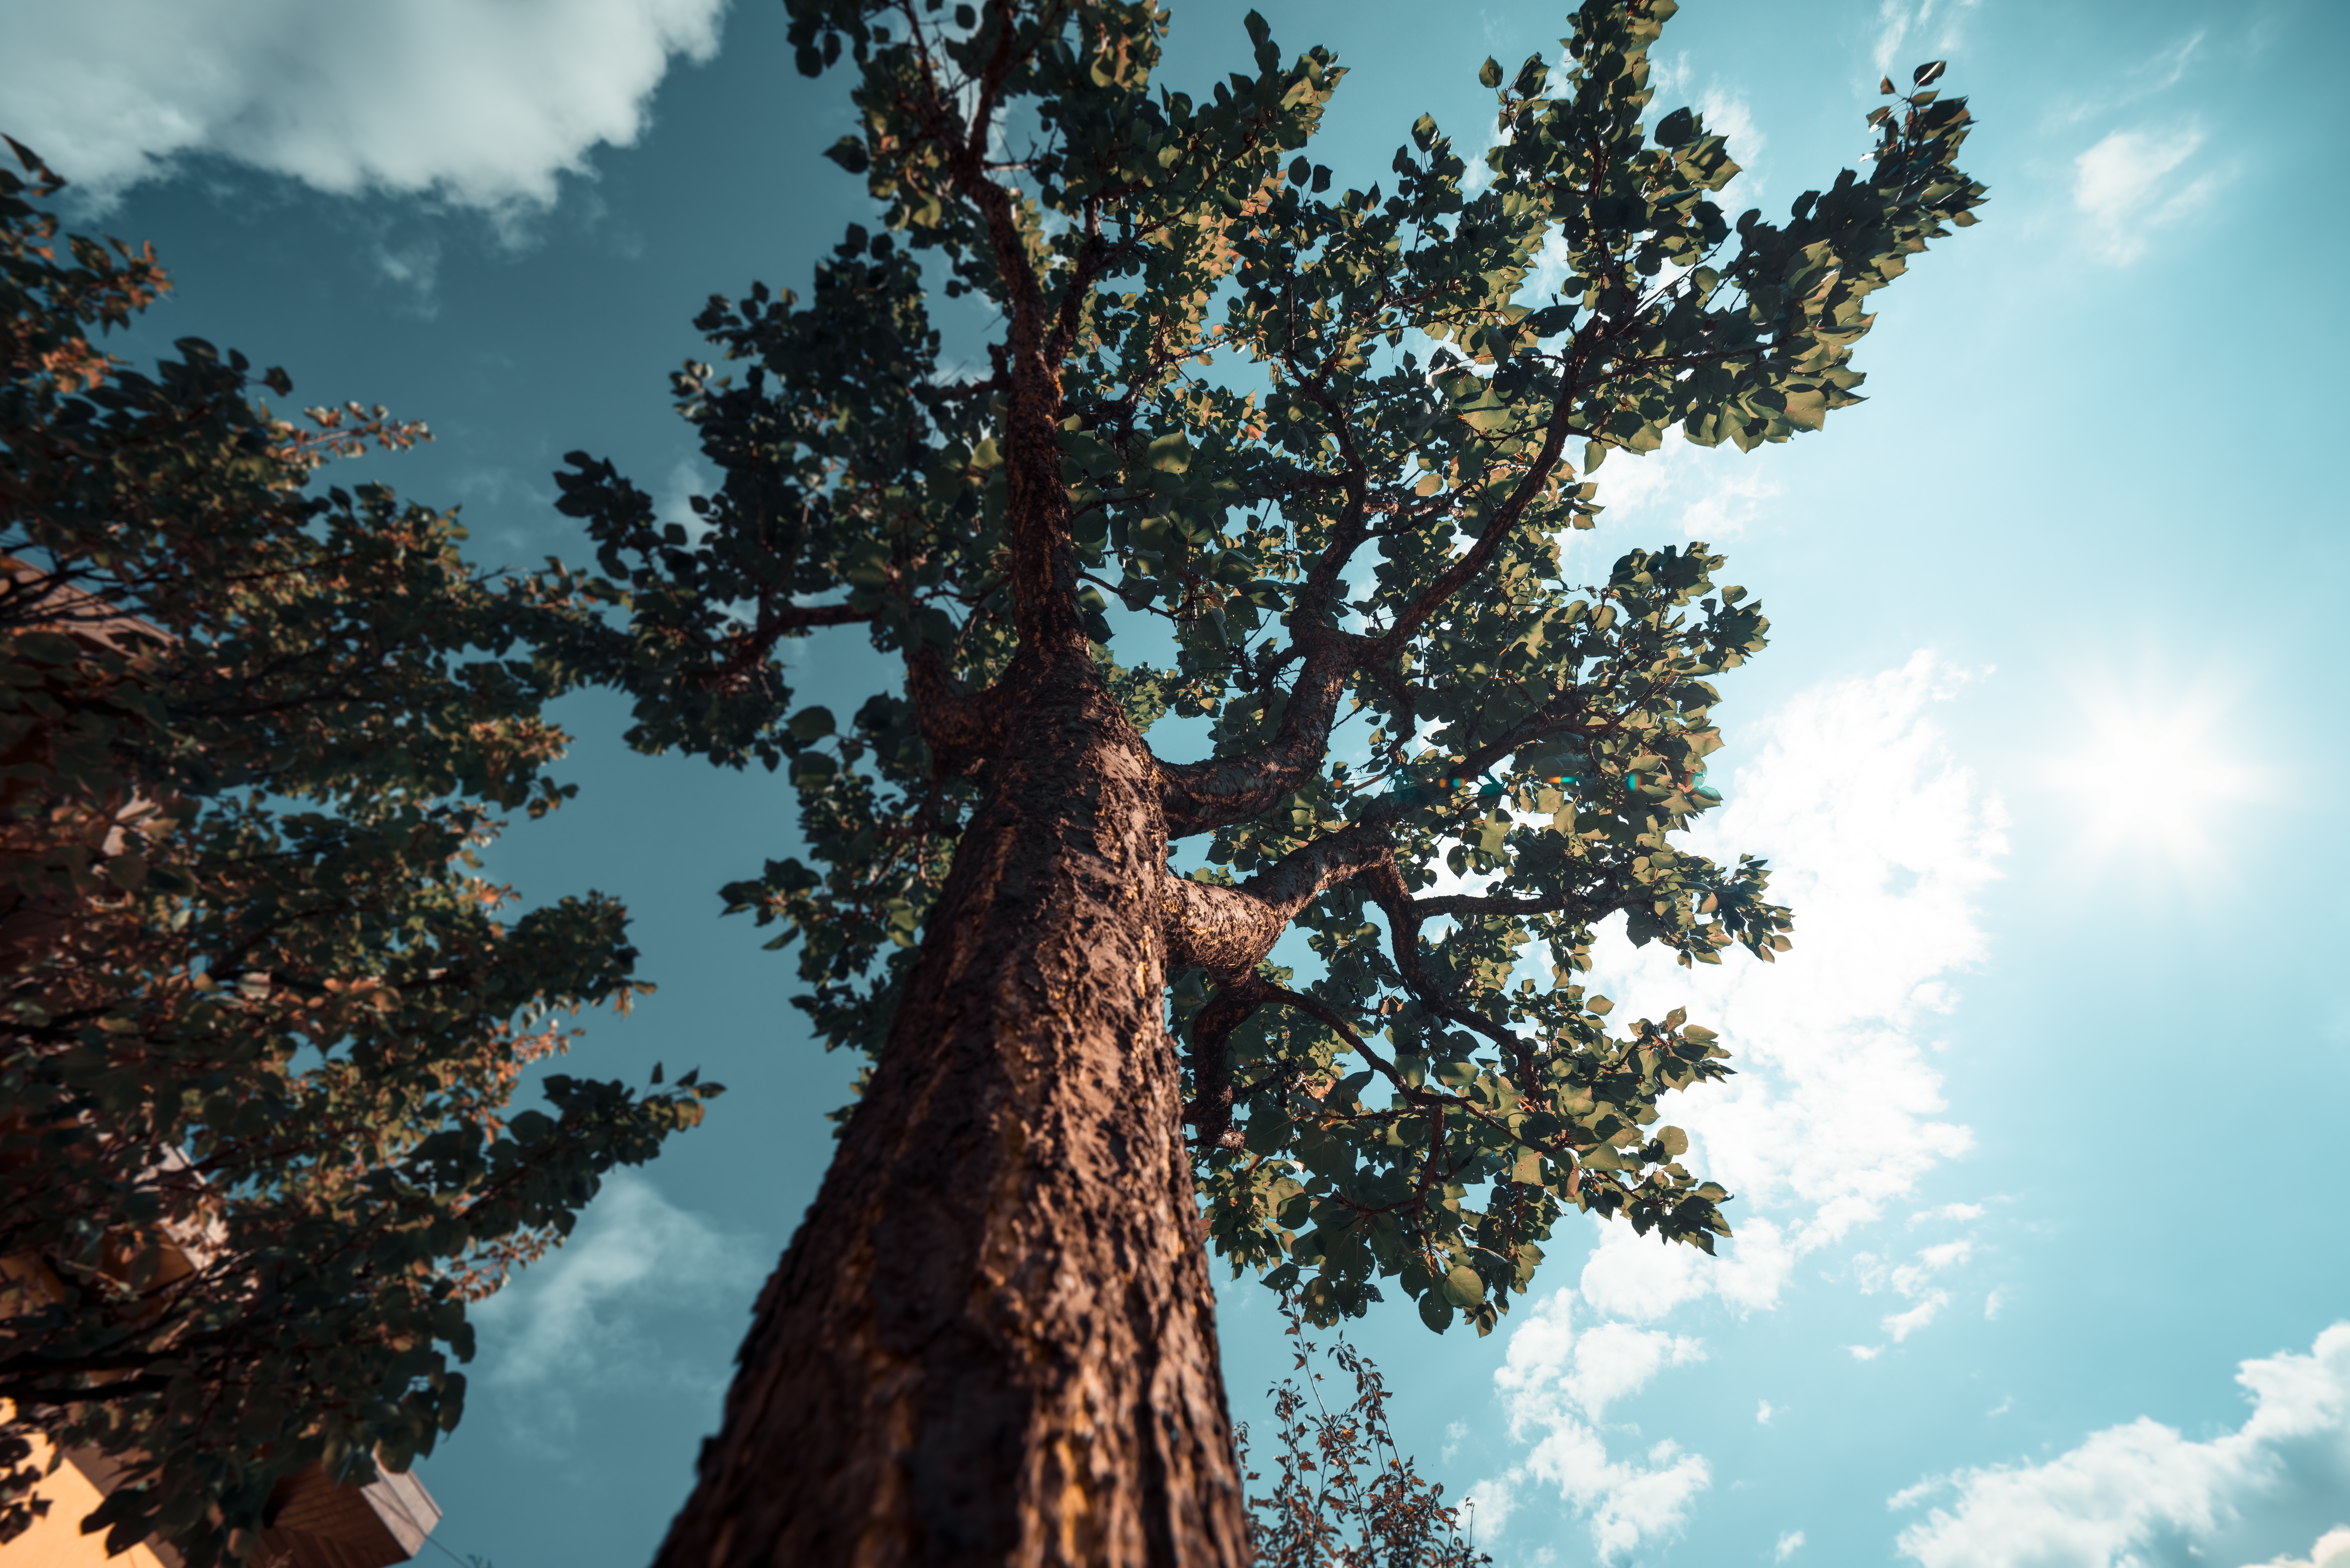
tree, nature, forest, branch, plant, sky, wood, sunlight, leaf, flower, bark, autumn, spruce, ecosystem, woody plant, land plant